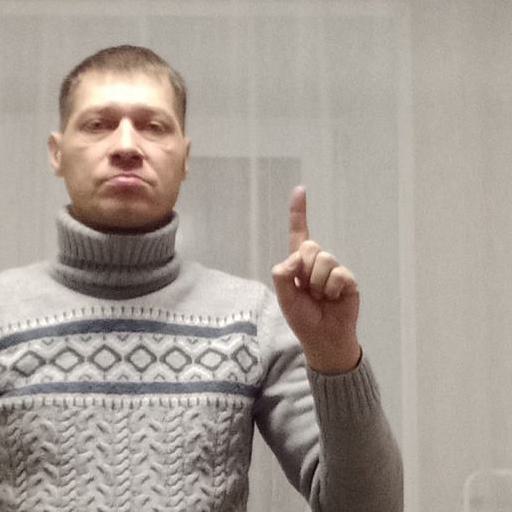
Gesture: one